Lithuania

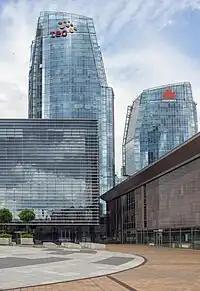
Telia (skyscraper with the old Teo LT logo) and Huawei headquarters in Vilnius

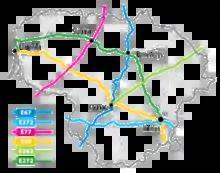
Major highways in Lithuania

The Lithuanian Armed Forces comprises the Lithuanian Land Force, Lithuanian Air Force, Lithuanian Naval Force, Lithuanian Special Operations Force and other units: Logistics Command, Training and Doctrine Command, Headquarters Battalion, Military Police. Directly subordinated to the Chief of Defence are the Special Operations Forces and Military Police. The Reserve Forces are under command of the Lithuanian National Defence Volunteer Forces.